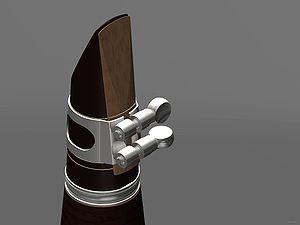
Le bec de clarinette ou embouchure de clarinette est l'élément par lequel l'instrumentiste insuffle l'air dans une clarinette. L'anche est fixée sur le bec au moyen d'une ligature. L'ensemble bec - anche permet au musicien de produire du son. Un bec est généralement en ébonite. Il peut parfois être en verre et plus rarement en métal.